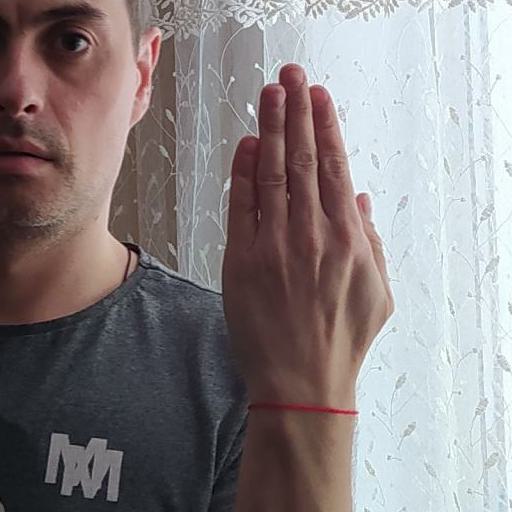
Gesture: stop_inverted